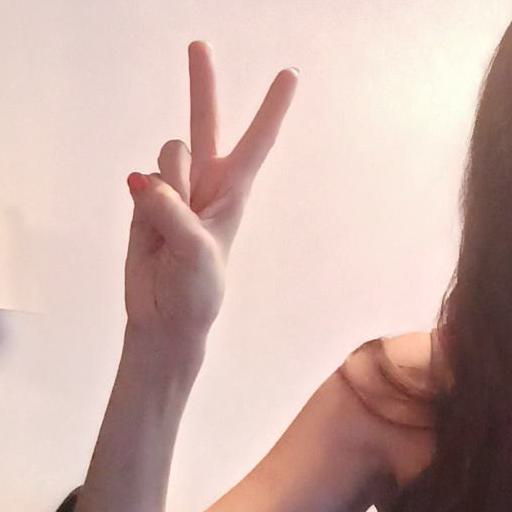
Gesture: peace